History of SE Palmeiras

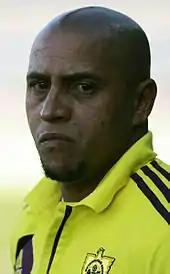
Roberto Carlos

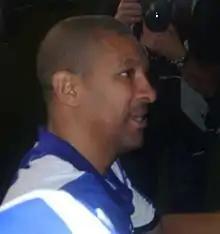
Djalminha

At the start of the 1990s, Palmeiras remained without titles, but in April 1992, the board signed an unprecedented partnership with Parmalat to manage football operations, announcing sweeping changes, including a new jersey with white stripes and a lighter green hue. Initially, key players like midfielder Zinho and full-back Mazinho were signed, joining existing talents such as midfielder César Sampaio and striker Evair. With the team still forming and adapting to the new era, Palmeiras finished as runner-up in the 1992 Paulista Championship. Heading into 1993, more stars were acquired, including defender Antônio Carlos, alongside emerging talents who would bring great joy to Palmeiras fans, such as left-back Roberto Carlos and strikers Edmundo and Edílson. With Parmalat's bold strategy of making expensive signings for the time, Palmeiras was poised to return to its winning ways.